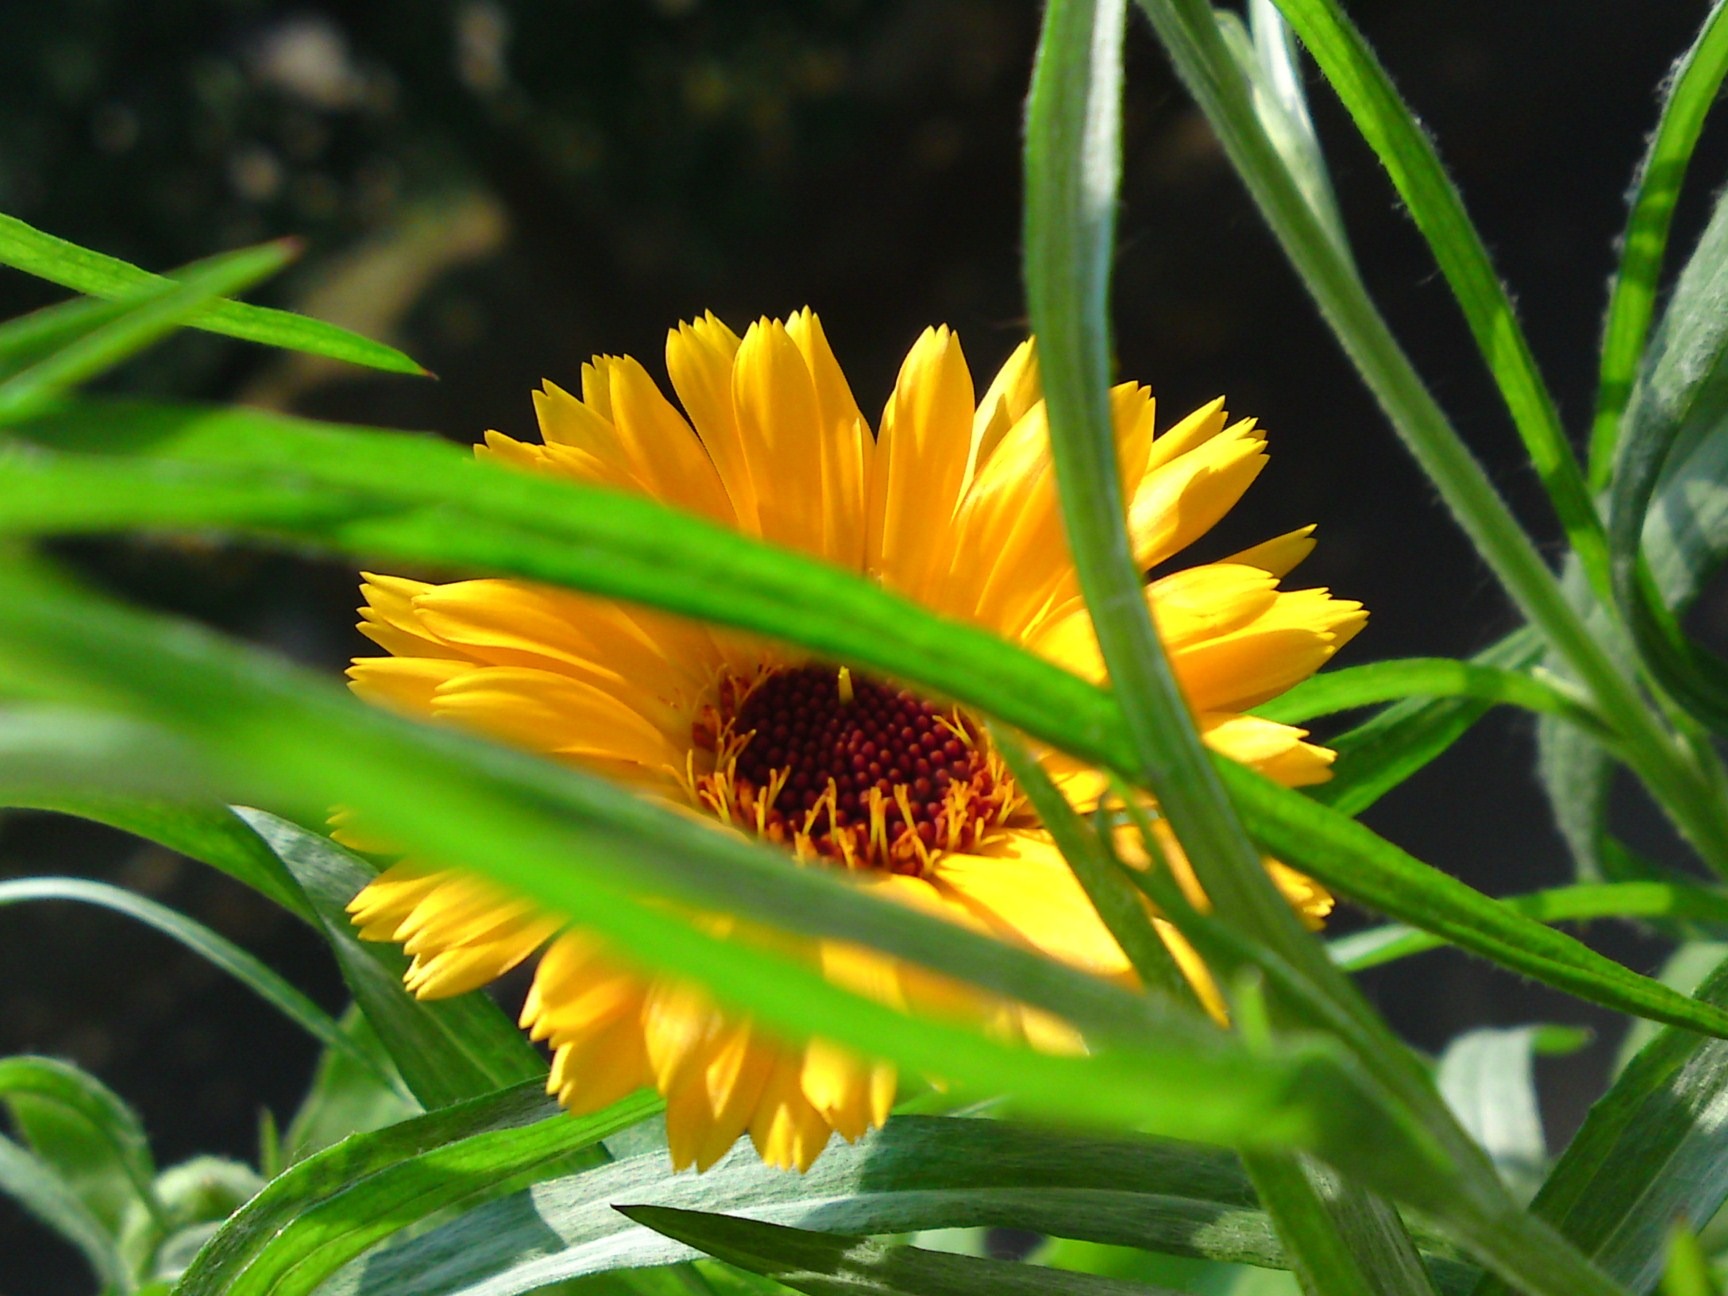
nature, blossom, plant, meadow, prairie, flower, bloom, orange, spring, herb, insect, botany, yellow, flora, wild flower, wildflower, nectar, macro photography, flowering plant, daisy family, calendula, annual plant, land plant